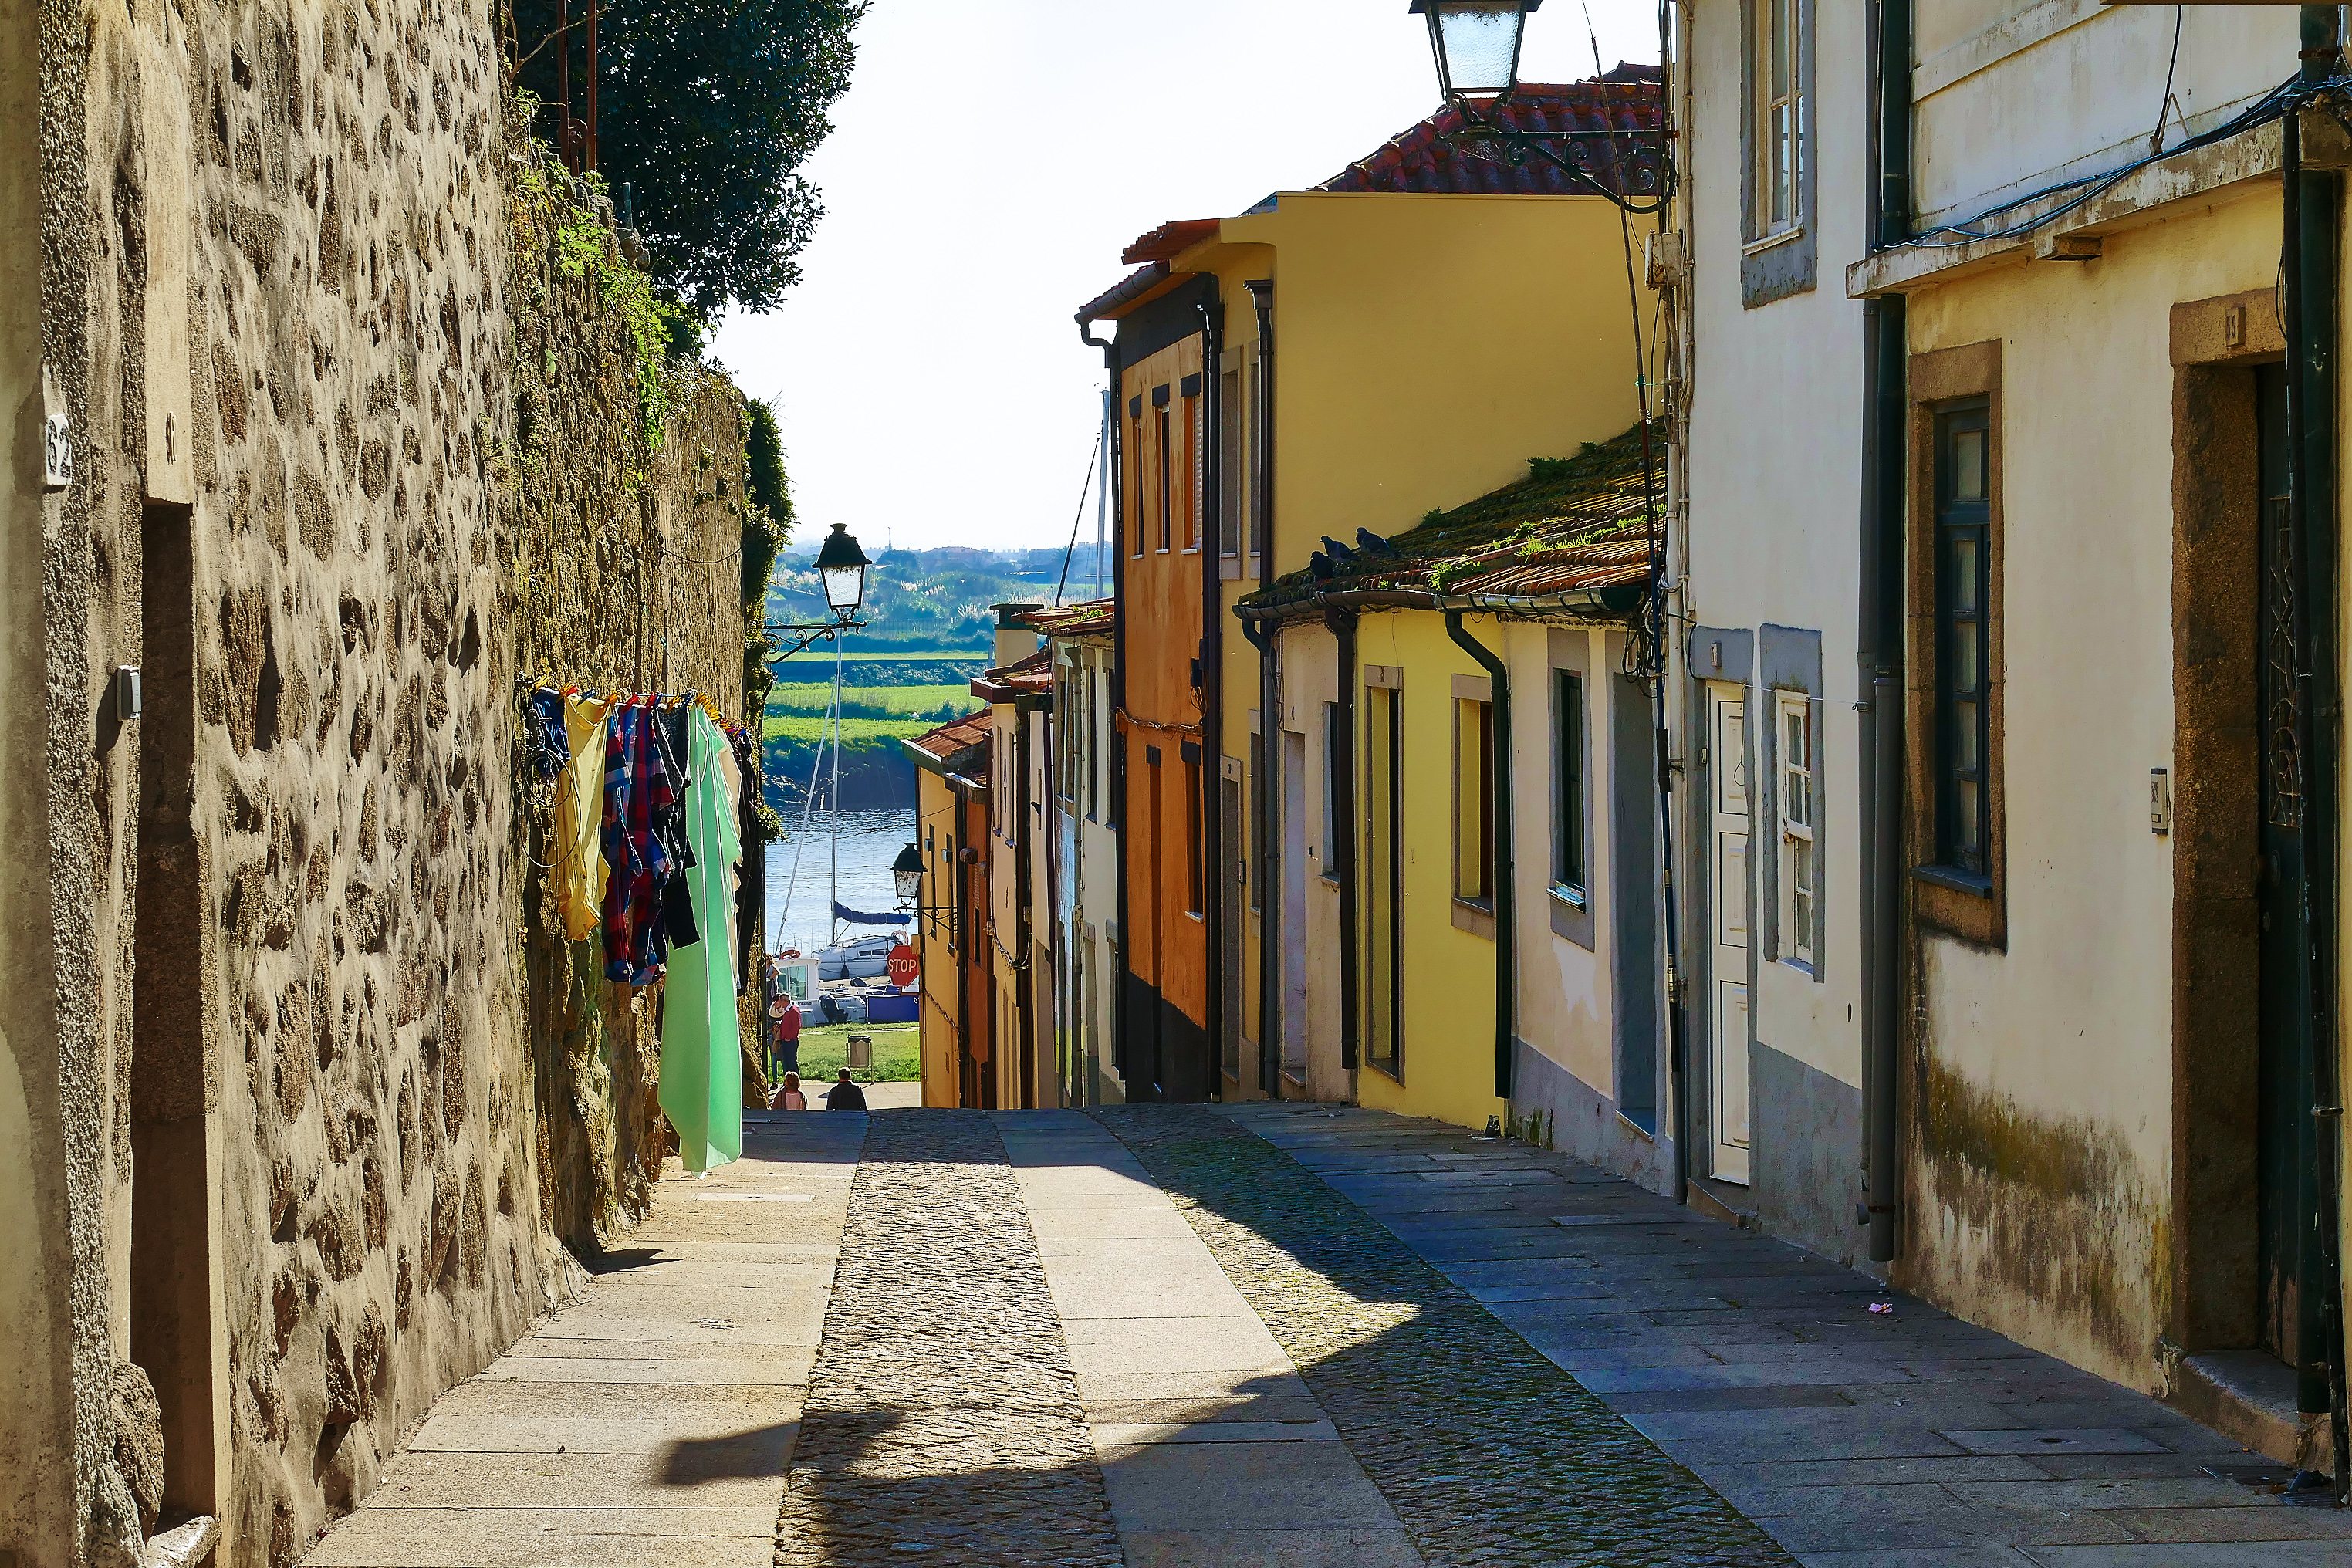
landscape, road, street, town, alley, city, wall, village, color, facade, lane, infrastructure, paisajes, lumixfz1000, fz1000, porto, ggl1, xovesphoto, panasoniclumixfz1000, viladoconde, neighbourhood, rep blicaportuguesa, urban area, ancient history, residential area, human settlement, nonbuilding structure